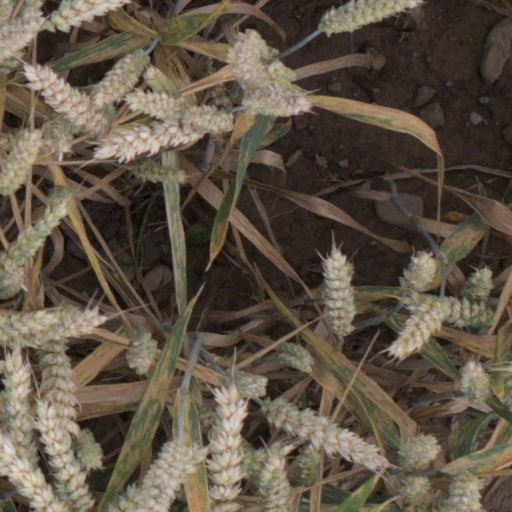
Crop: wheat